Link (knot theory)

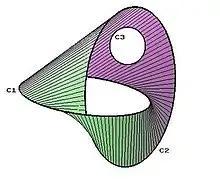
The Hopf link is cobordant to the unlink.

Frequently the word link is used to describe any submanifold of the sphere formula_1 diffeomorphic to a disjoint union of a finite number of spheres, formula_2.